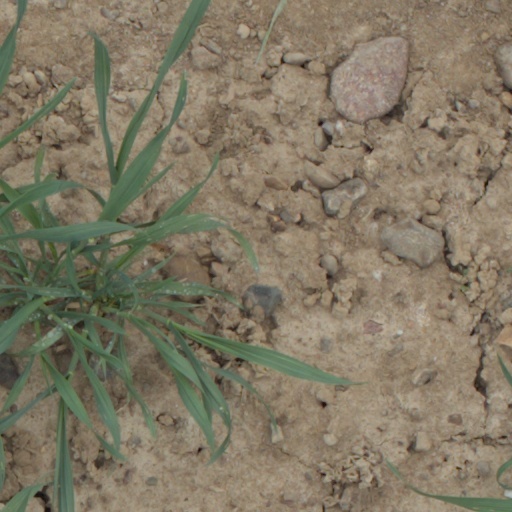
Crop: wheat